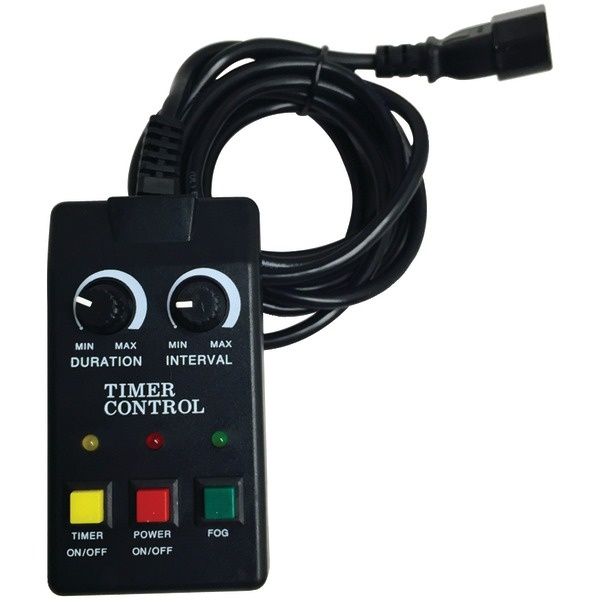
FOG TIMER REMOTE
ELIMINATOR LIGHTING EF TRM Fog Timer Remote • Timer remote option for the E-118, EF-400, E-119 & EF-1000 fog machines; Pro Audio/Video DJ Equipment & Accessories DJ Accessories Brand: ELIMINATOR(R) LIGHTING UPC: 855666000000 Dimensions: 7.5L X 3.3W X 3.2H Weight: 0.85 Estimated Ship Weight: 0.95
Brand: PTR
Category: Arts & Entertainment > Party & Celebration > Special Effects > Special Effects Controllers > Timer Controllers